Enrico Braga

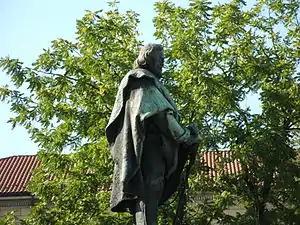
"Monument to Garibaldi", Novara.

He was born in Canton Ticino and studied in the Brera Academy. At the 1880 National Exposition of Fine Arts of Turin, he displayed a series of statues, including "Rataplan"; "Per l'Onomastico"; "Il premio"; and "Cleopatra". At the 1883 Roman Exposition, he displayed two female statues: a "Daughter of the Sea" and "La Rèverie". He also displayed a "Bacchus", and a "Garibaldi on July 25, 1866", and "La Touriste". A monument to Garibaldi by Braga is standing in Novara. His "Cleopatra" and "Bacchus" were also exhibited in Paris in 1878. The former was also displayed at the 1876 Centennial Exposition in Philadelphia, Pennsylvania as part of the Egyptian Hall. The statue was felt to be the sculpted representation of a figure painted by Gérôme. he became an Associate member of the Royal Academy of Fine Arts in Milan and of St Petersburg, Russia.